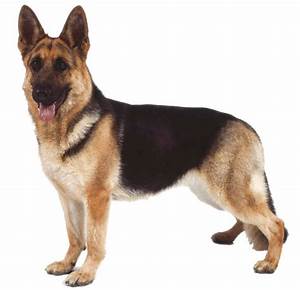
Label: cane